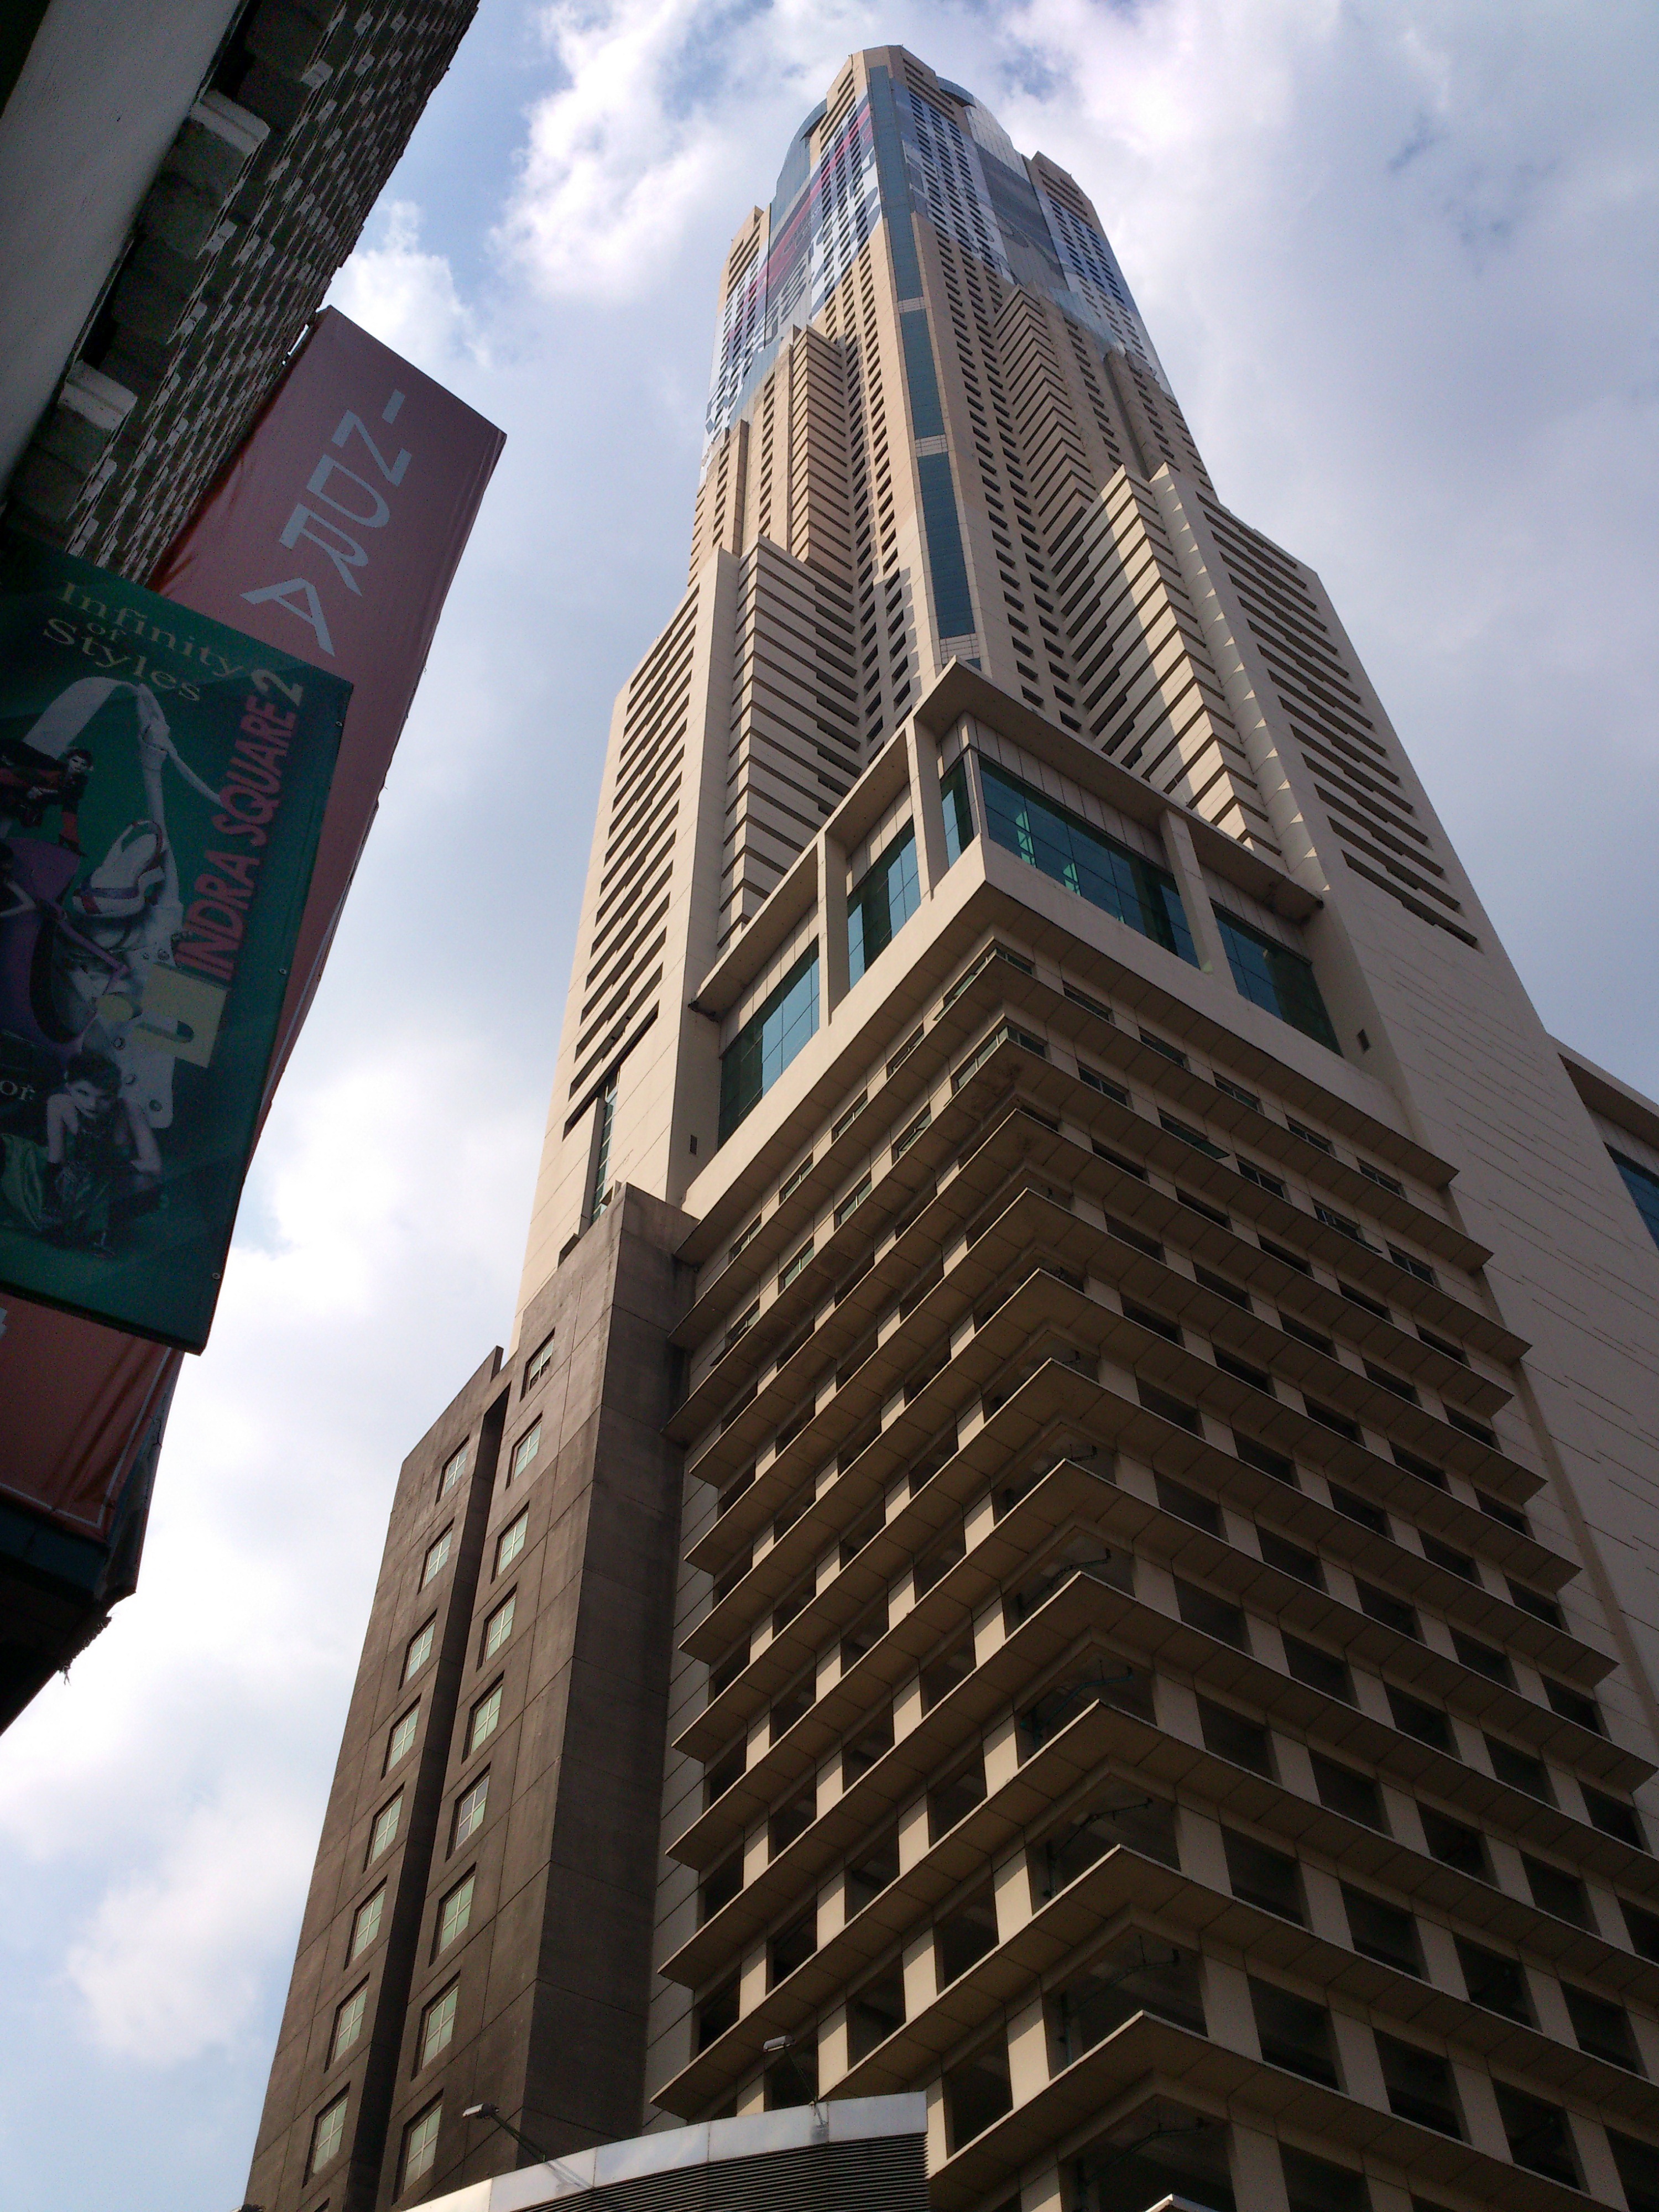
architecture, building, city, skyscraper, cityscape, downtown, tower, landmark, facade, tourism, tower block, thailand, bangkok, metropolis, condominium, urban area, human settlement, metropolitan area